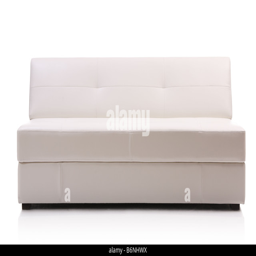
image of a modern white leather sofa